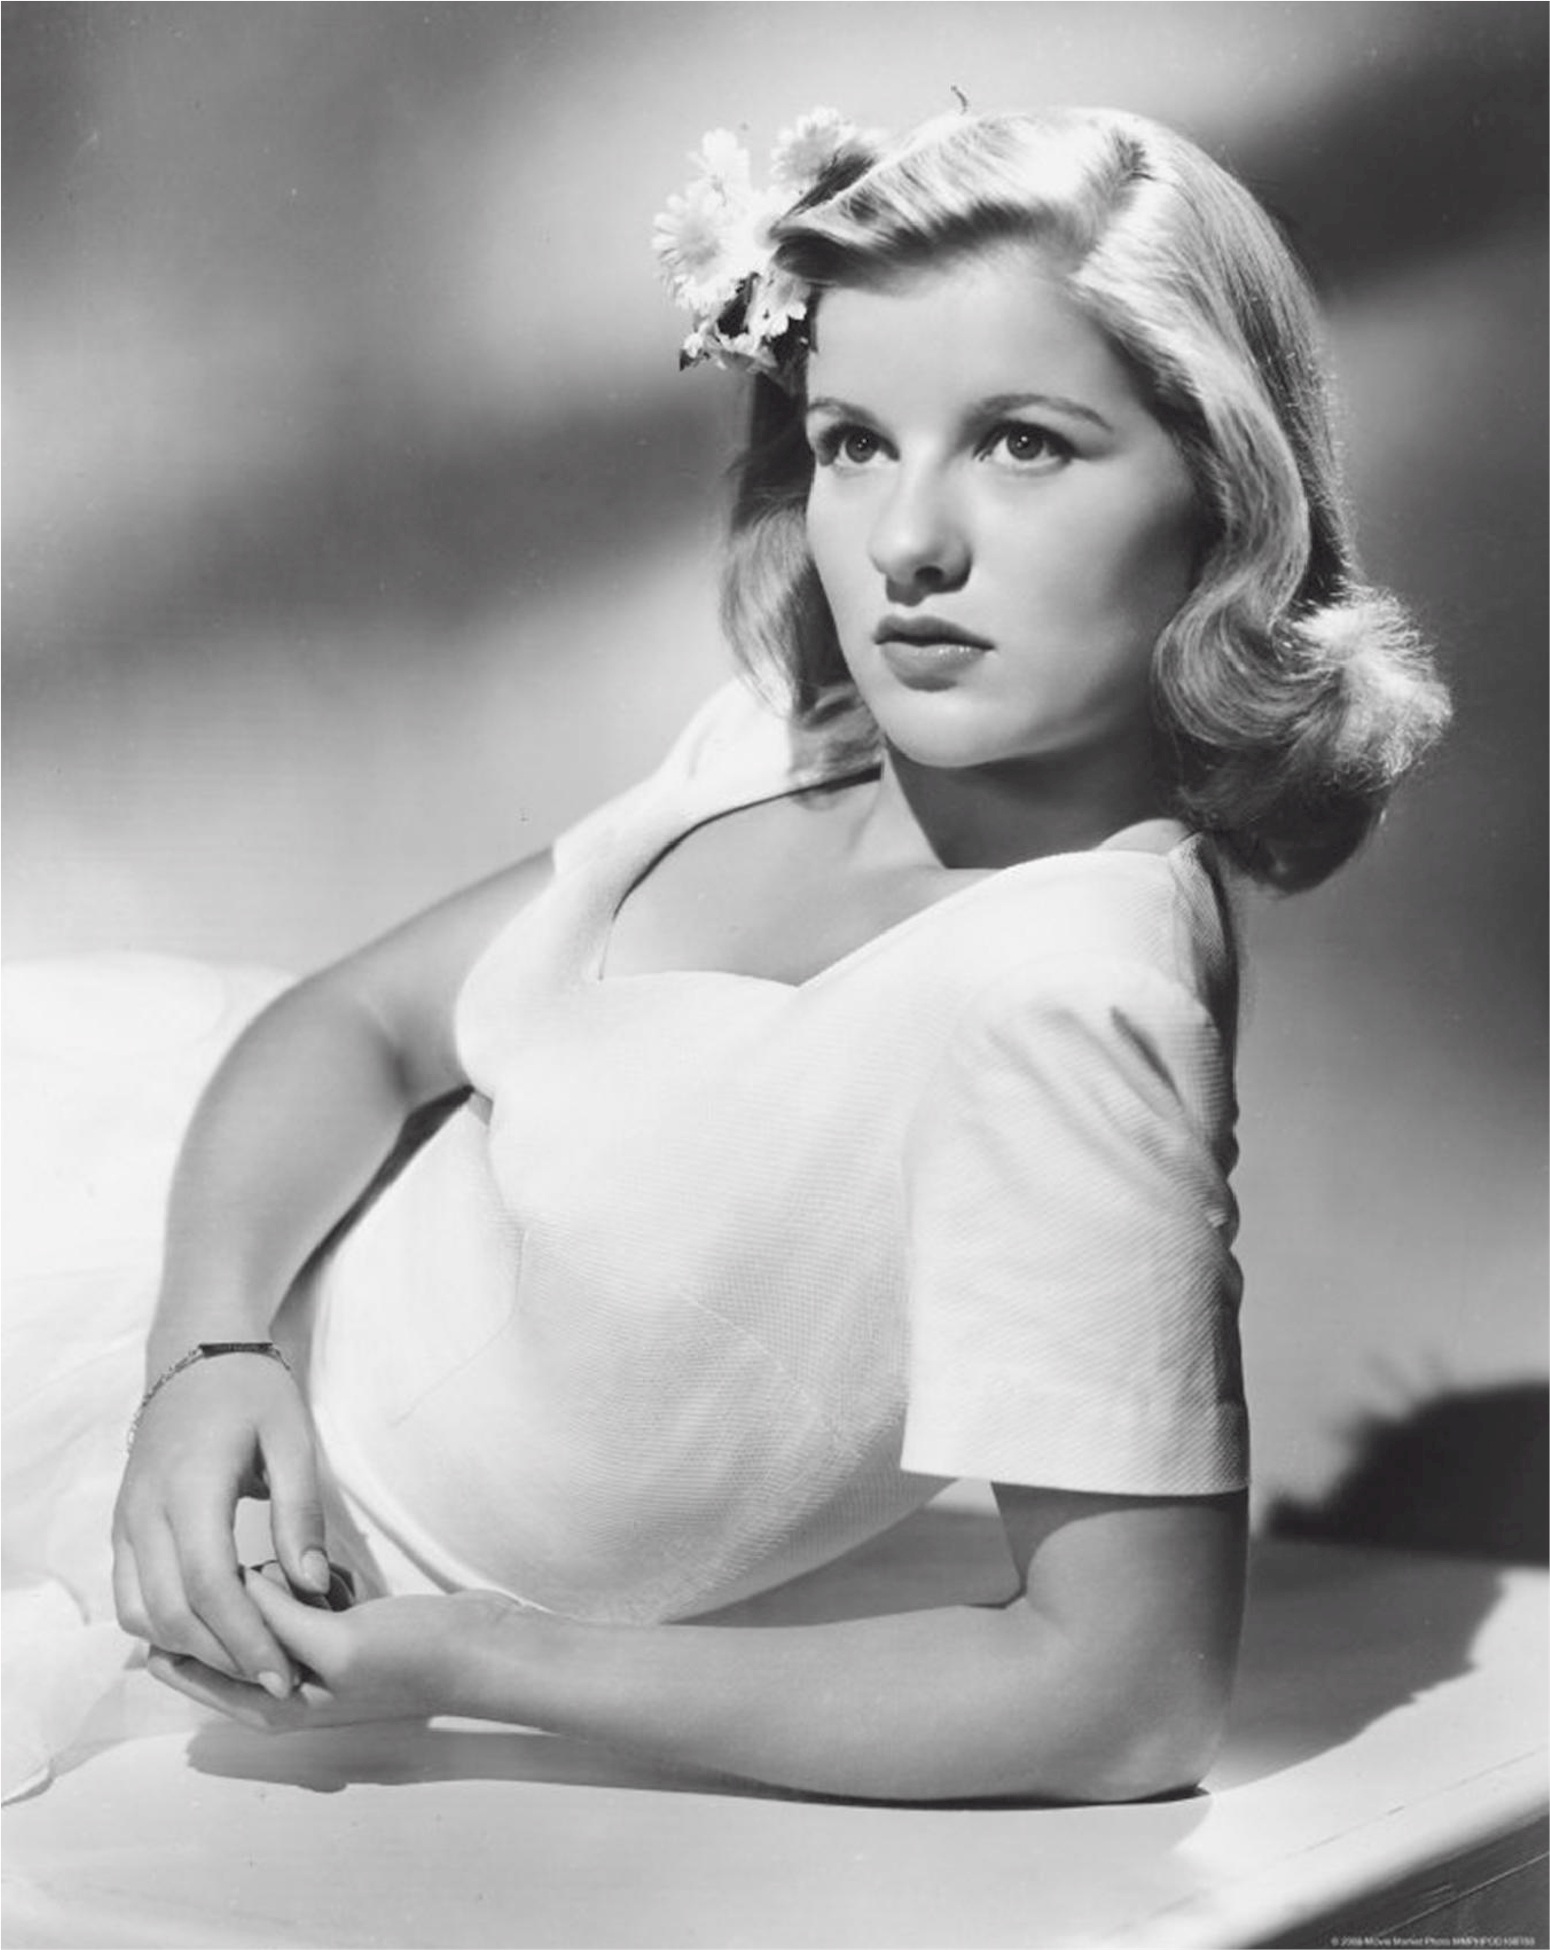
black and white, woman, white, photography, hollywood, portrait, model, sitting, artist, fashion, monochrome, lady, pictures, stage, photograph, beauty, theater, awards, broadway, movies, actress, photo shoot, monochrome photography, portrait photography, human positions, art model, supermodel, motion pictures, barbara bel geddes, film cinema, children's author, dallas series